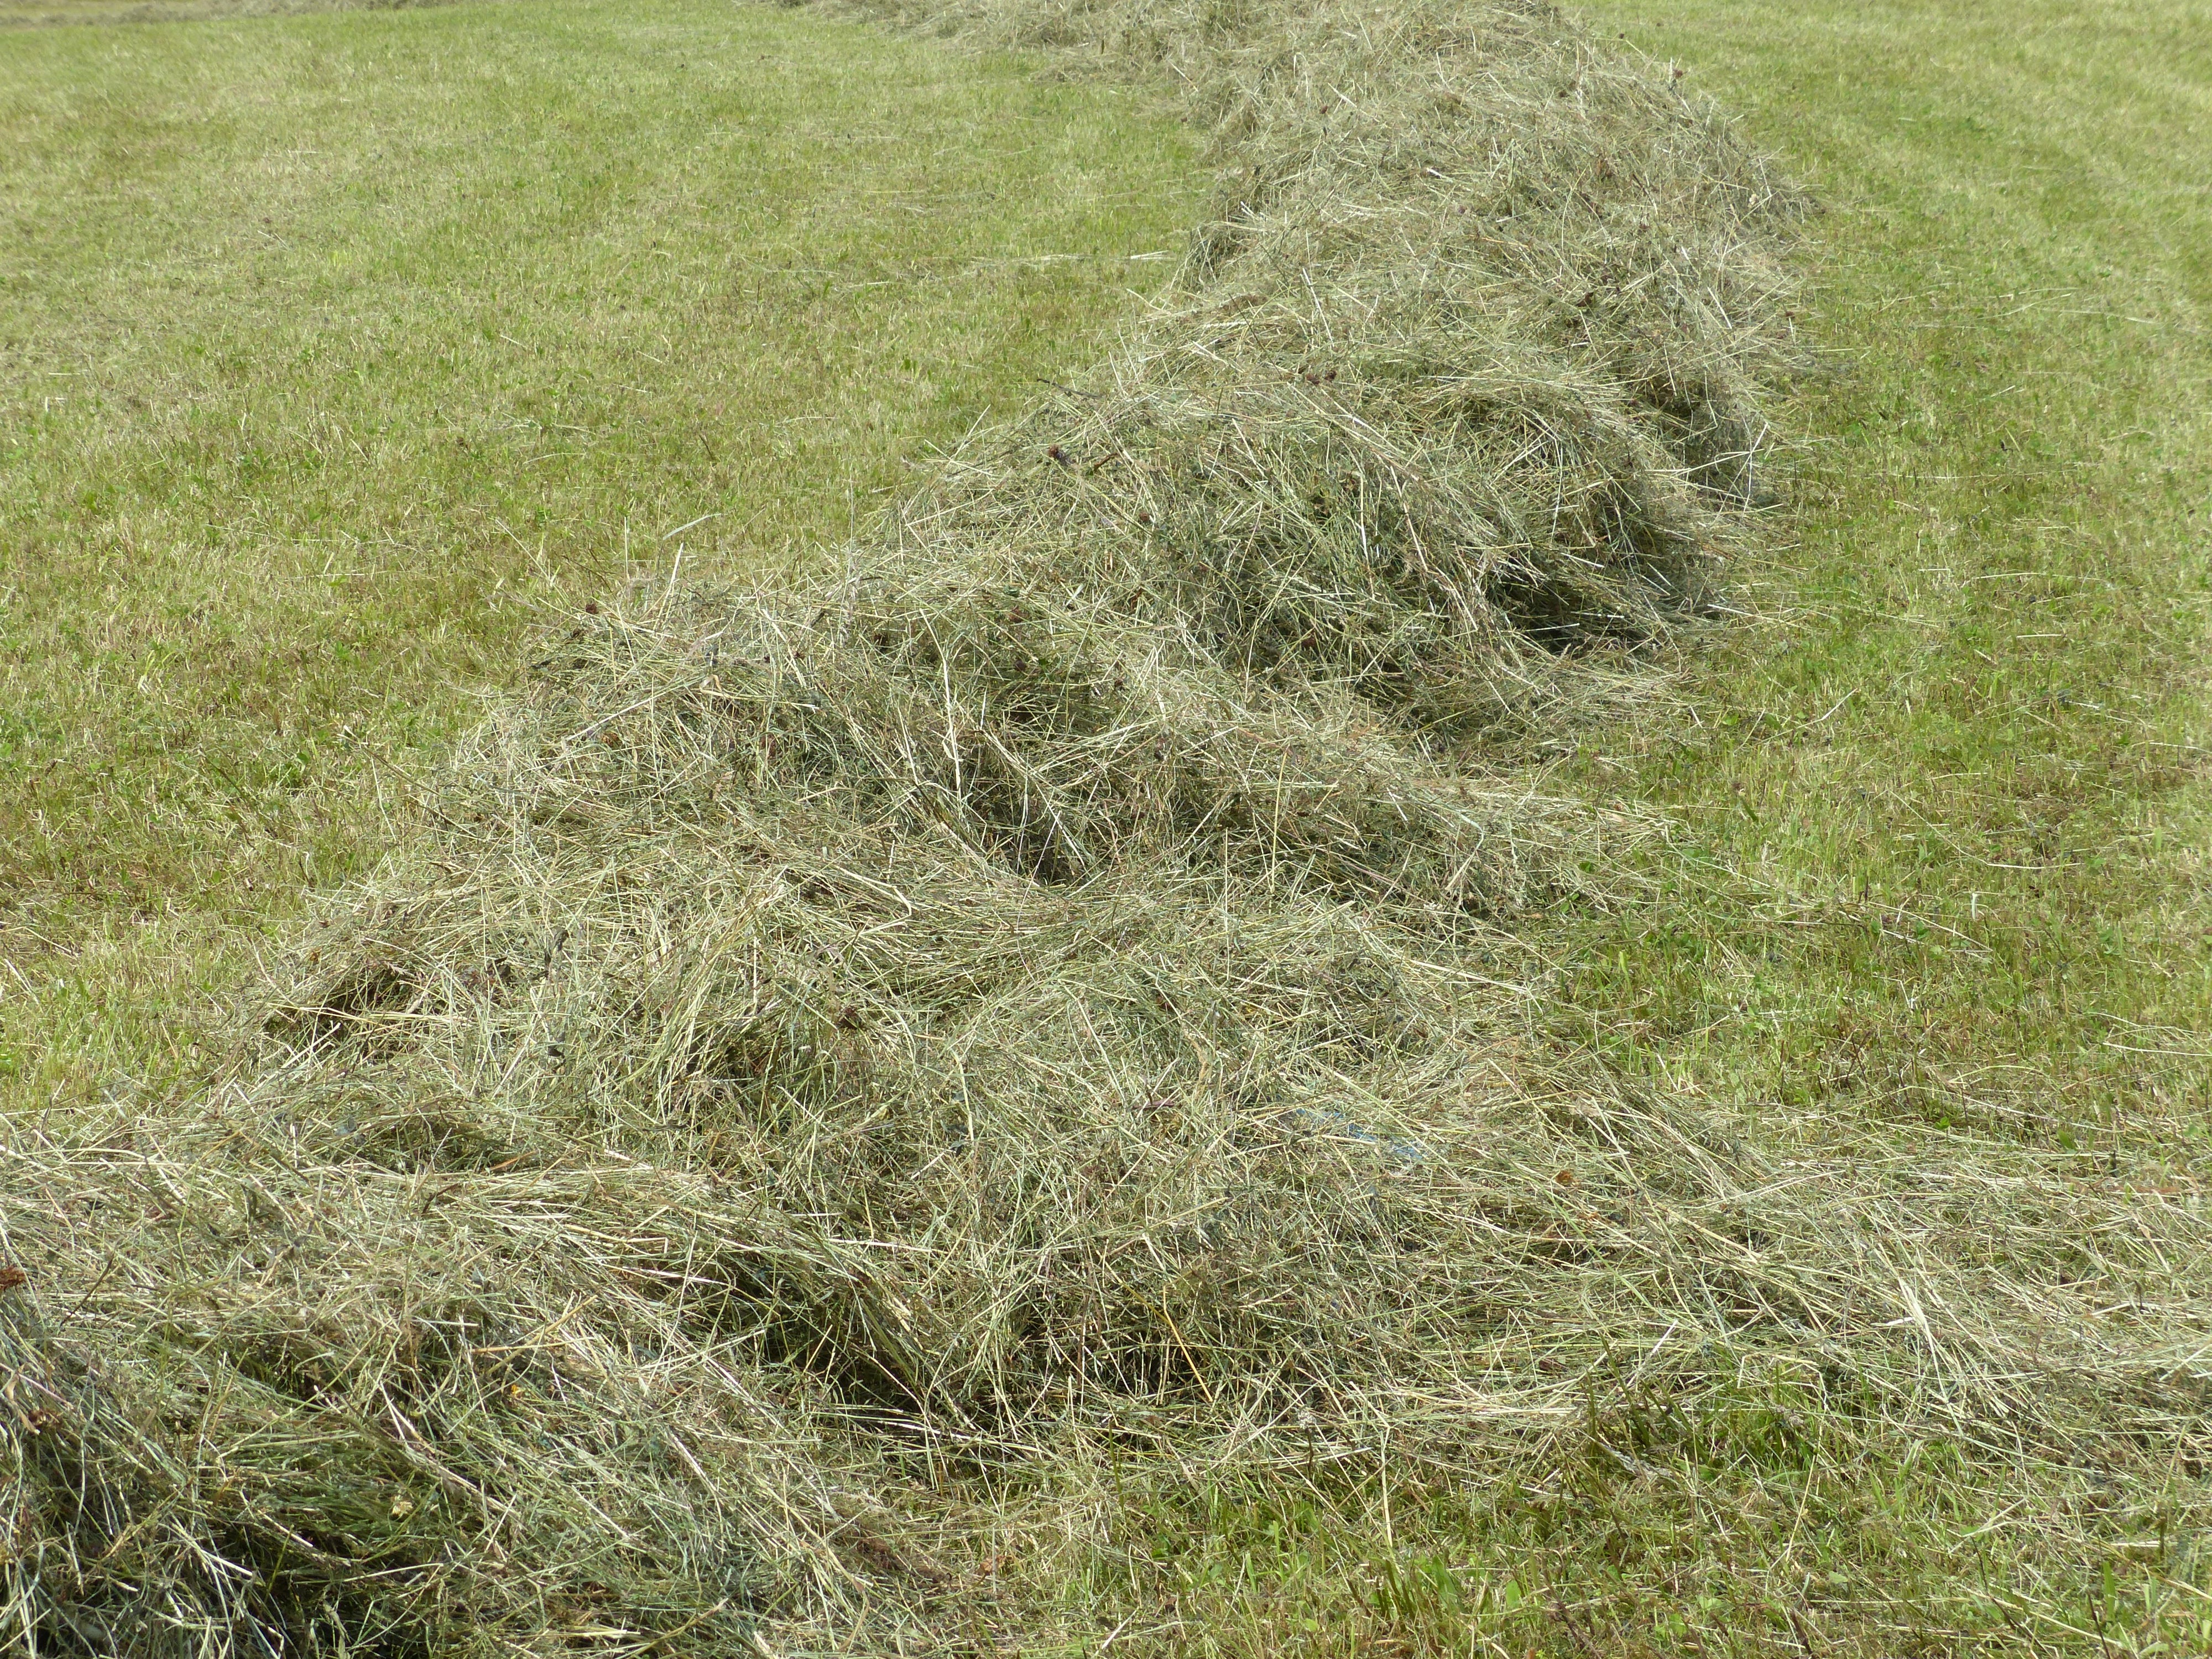
tree, nature, grass, plant, hay, field, lawn, meadow, prairie, steam, green, harvest, crop, soil, agriculture, grassland, shrub, mowed, contact, rake, ecosystem, forage, flooring, luftrocknung, rows together meet, grass family, woody plant, land plant, grass rake, swath, geschwadet, grassland area, tedding